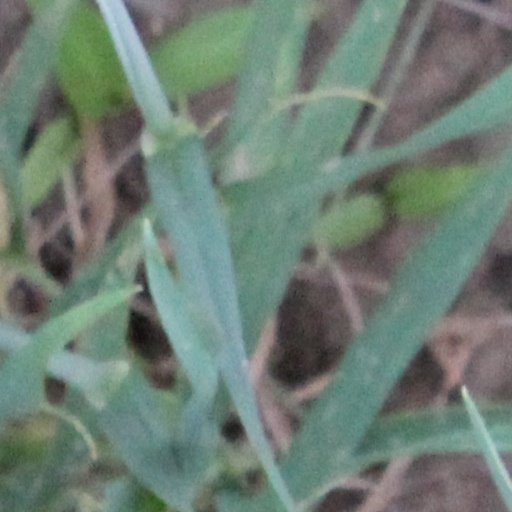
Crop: wheat